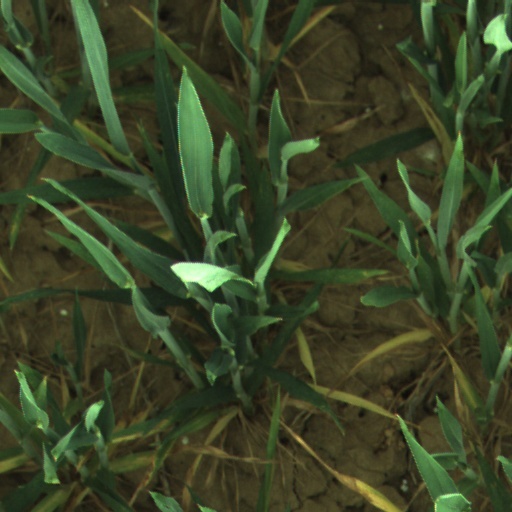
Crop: wheat